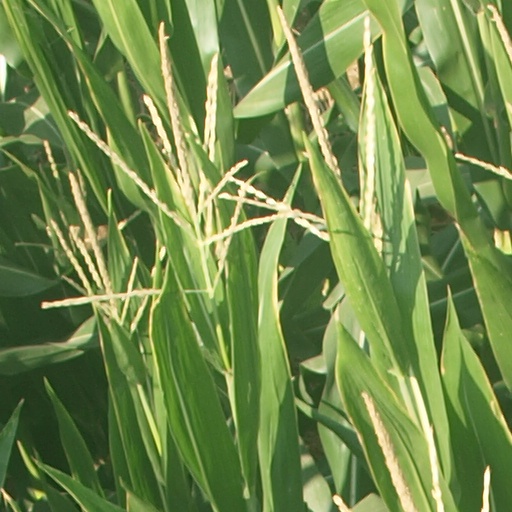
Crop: maize; corn